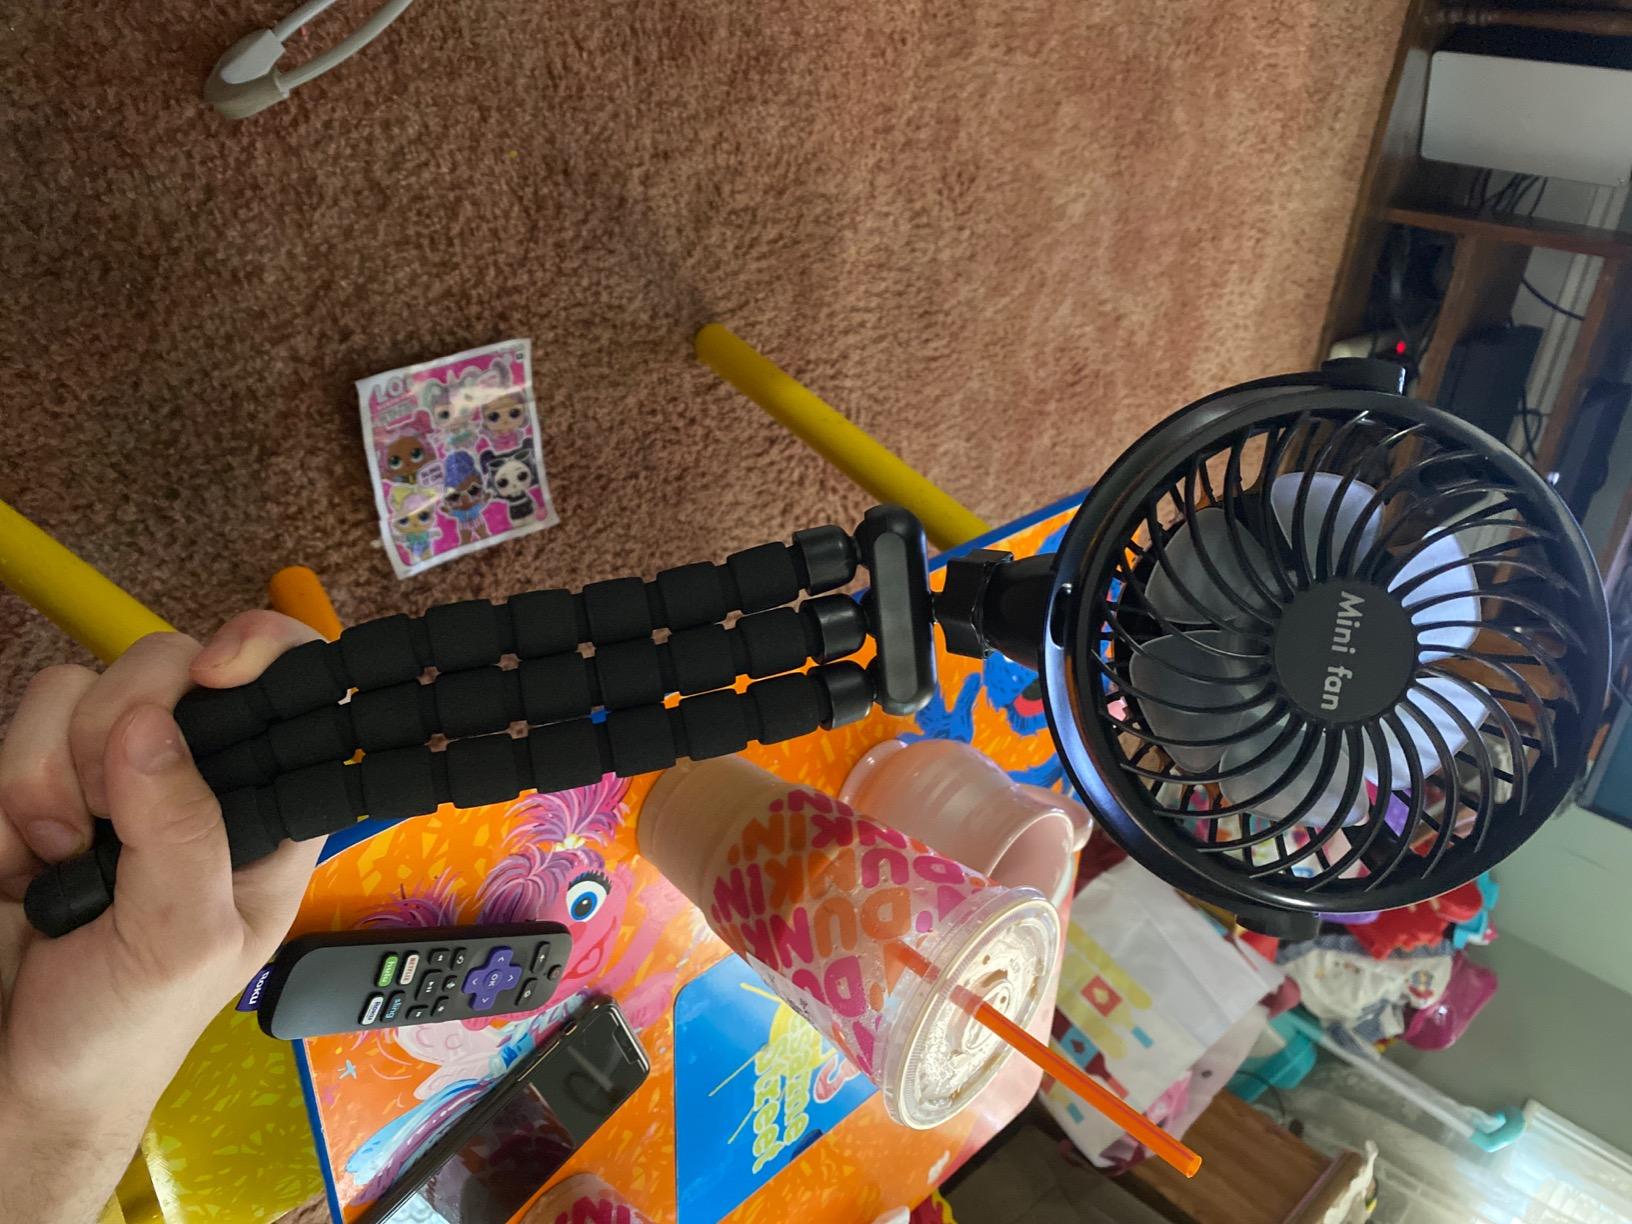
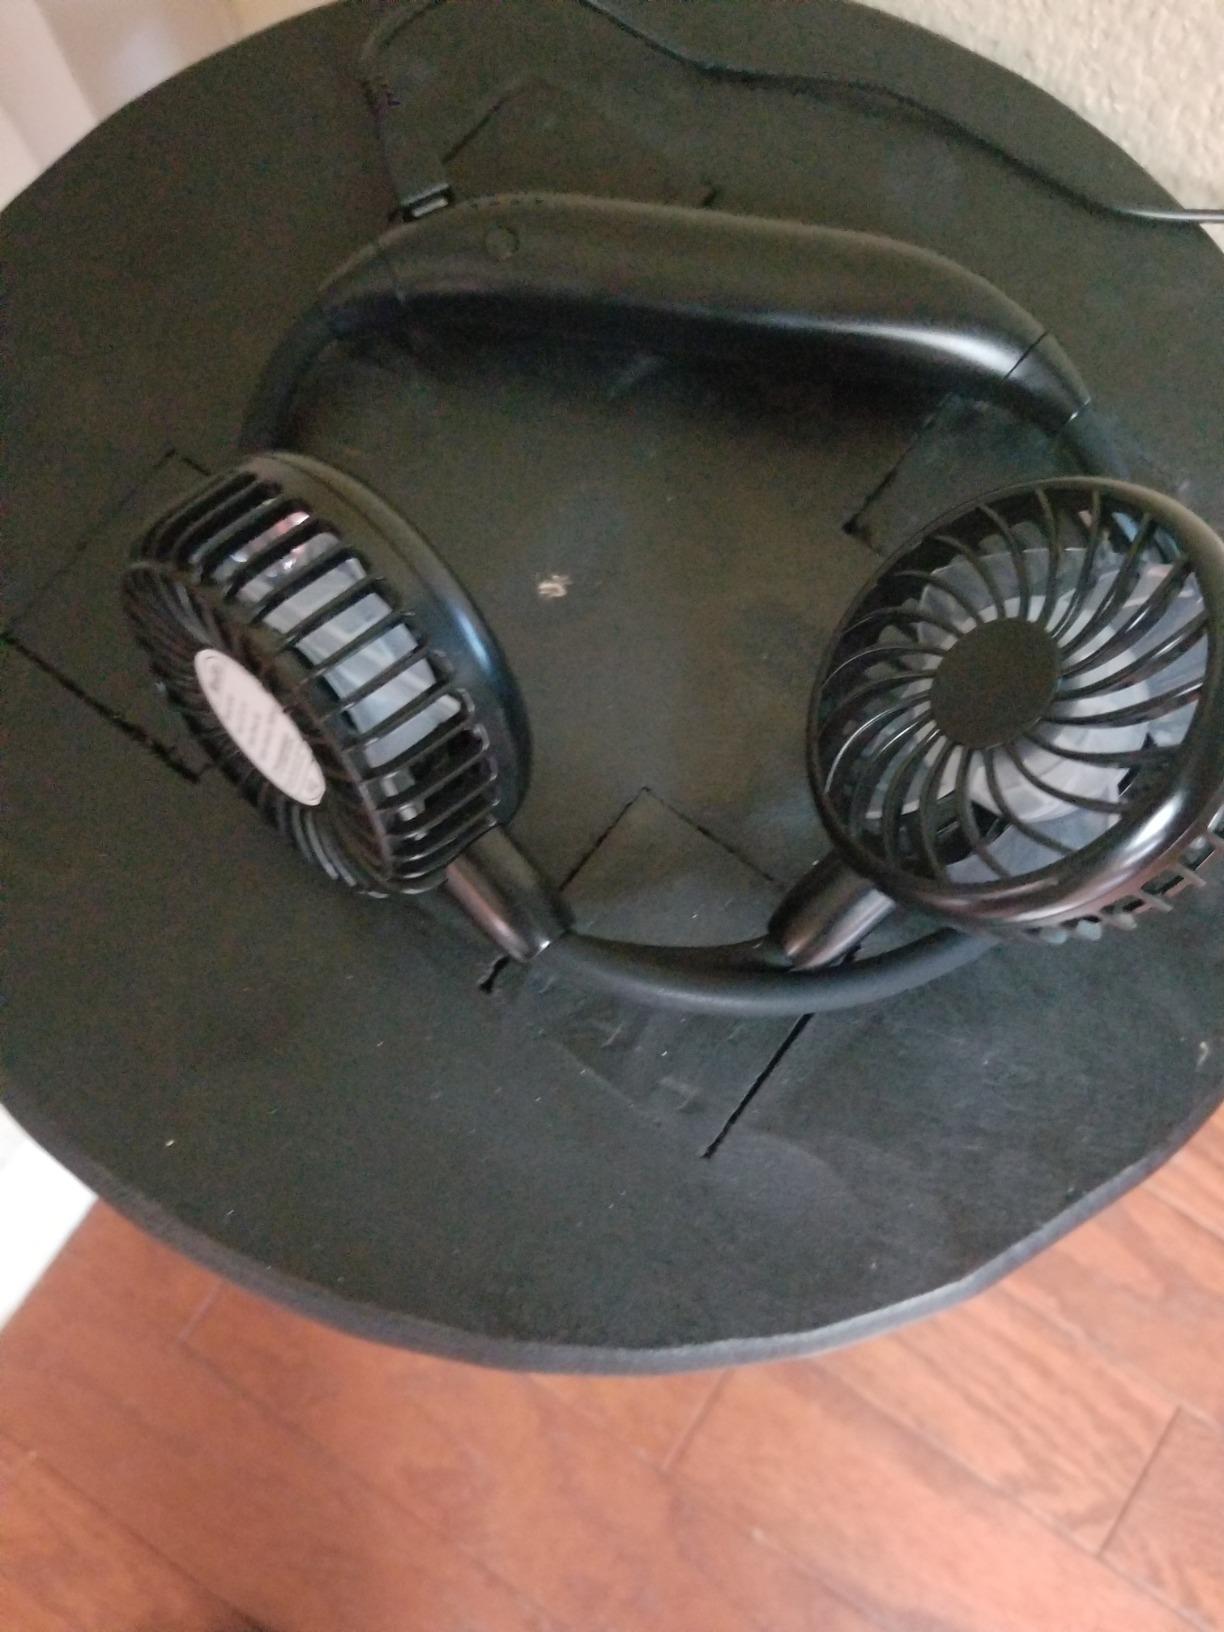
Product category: fan
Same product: no